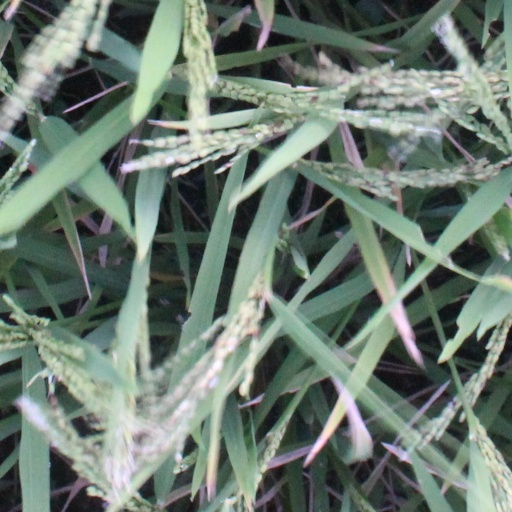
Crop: rice